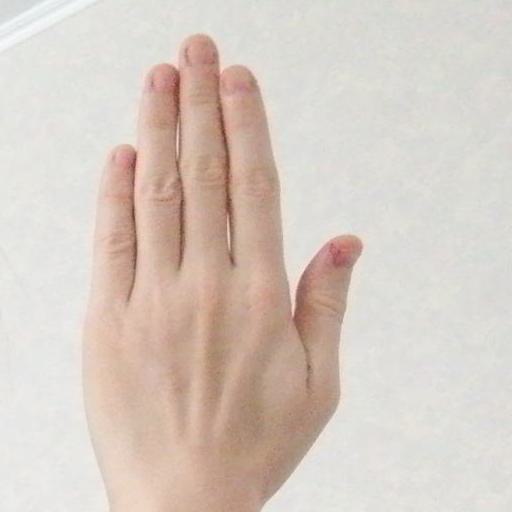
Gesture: stop_inverted